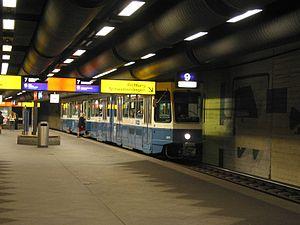
Le métro de Zurich est un projet de métro dans le canton de Zurich datant du début des années 1970, qui a été refusé par le peuple par référendum en 1973.